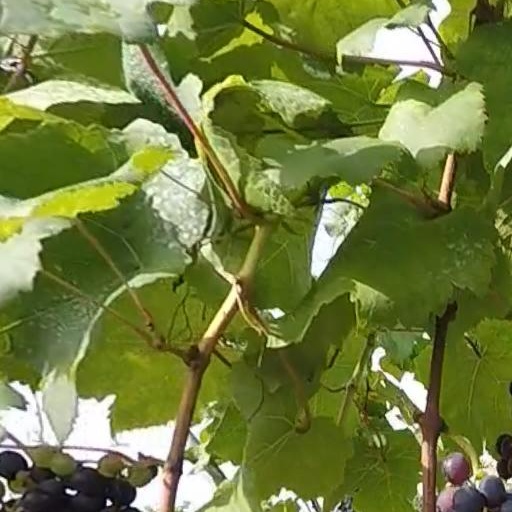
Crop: grape